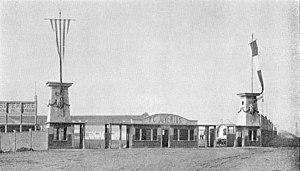
Le Società Spettacoli Sportivi di Corso Marsiglia, plus couramment abrégé en Stadio di Corso Marsiglia et également appelé le Campo Juventus, était un stade italien multisports, surtout utilisé pour le football construit en 1922 et démoli en 1933, et situé dans la ville de Turin, dans le Piémont.